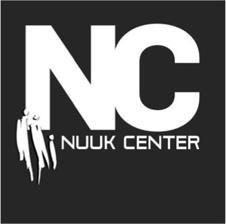
Building: Nuuk Center
Country: Greenland
Year built: 2012
Shopping mall in Nuuk, Greenland Nuuk Center Location within Nuuk Alternative names NC General information Status Completed Type Shopping mall Location Nuuk , Greenland Coordinates 64°10′40″N 51°44′20″W / 64.17778°N 51.73889°W / 64.17778; -51.73889 Opened July 27, 2012 Technical details Floor count 10 (2-floor retail and 8 floor office tower) Floor area 25,000 square metres (12,000 square metres office space) Design and construction Architecture firm KHR Arkitekter A/S Main contractor MT Hoejgaard Other information Number of stores 26 Parking yes Website Official website Nuuk Center , also shortened NC , is a shopping mall located in Nuuk , Greenland . The mall, which is the first shopping mall in Greenland, was inaugurated on July 27, 2012. Located next door to the Katuaq Culture Centre , the mall is focused on offering services to a broad spectrum of customers. Above the mall is an 8-story office tower with 7,000 square metres of space. Nuuk Center is the largest and tallest building in Greenland. Mall contents The mall building houses several local stores as well as their ancillary subsidiaries and sublets, such as cafes and shops. It also contains Greenland's first underground car park. Level One Pisiffik - supermarket Synoptik - eyewear Nønne - clothing Ittu.net - clothing BabySam - children and infant clothing Lege-Kaeden - toys IQ Naasut - decor Bog & Ide - bookstore Pascucci Corner - café Matas - general merchandise Torrak Fashion - clothing Bones - restaurant Level Two Torrak Fashion - clothing Kop & Kande / Nice - housewear and other goods ONLY - trendy clothing and decor MDC Data - computer and consumer electronics Ninni's Ropero - women's fashion N<xt Generation - children's wear Salon Mariia - hair salon Pisattat - consumer goods Suustu - clothing Anori Art - clothing and specialty merchandise Asiarpa - décor Eskiman - clothing Pappi - women's fashion Elgiganten - consumer electronics Reception and criticism Nuuk Center was welcomed by the local businesses, headed by Nuuk Centre Association, and generally seen as a vehicle for strengthening the presence of local enterprises. By having a centrally placed mall, local businesses could thereby better compete with multinationals. The mall was also seen as an employment opportunity. The mall did not receive an uncritical welcome, however. While some expressed concerns the mall would change both the dynamics and the aesthetics of the city, others saw the mall as a threat to traditional trading customs. Members of the older generation perceived Nuuk as becoming "too European" by the integration and inclusion of what had been seen perceived as essentially "foreign" institutions. Construction The planning and construction of the mall started in 2005, headed by the Nuuk Centre Association. The works were carried out by MT Højgaard . The mall offers its customers the services of the first indoor, underground parking hall built in the country's capital. 64°10′40.8″N 51°44′20.7″W / 64.178000°N 51.739083°W / 64.178000; -51.739083 References Wikimedia Commons has media related to Nuuk .